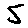
Label: 5